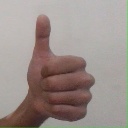
अक्षर: थ